She Gods of Shark Reef

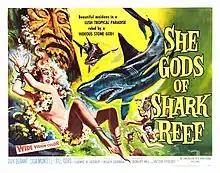
Theatrical release poster by Reynold Brown

She Gods of Shark Reef is a 1958 B-adventure film directed by Roger Corman that was partially filmed on location in Kauai back to back with "Naked Paradise" in 1956. The film was distributed in 1958 by American International Pictures as a double feature with "Night of the Blood Beast".